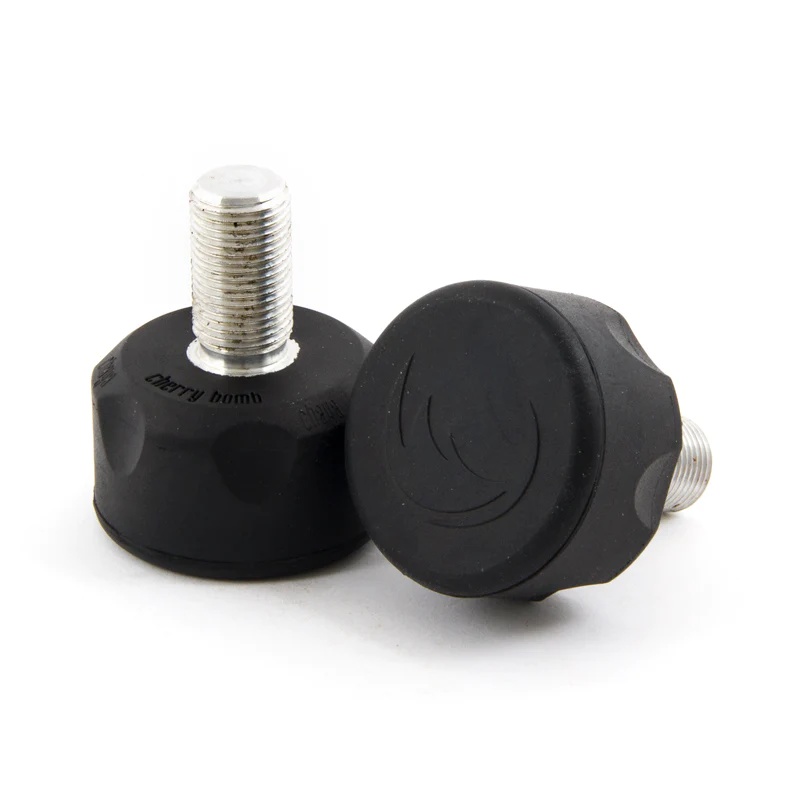
Chaya Controller Toe Stops Black Pair
The Chaya Toe Stop Controller is a perfect for the skaters brake style Quad . It can be used for both track as for road thanks to its durability and quality. These stoppers are easy and precise. Very long lasting.
Brand: Chaya
Category: Sporting Goods > Outdoor Recreation > Inline & Roller Skating > Roller Skate Parts